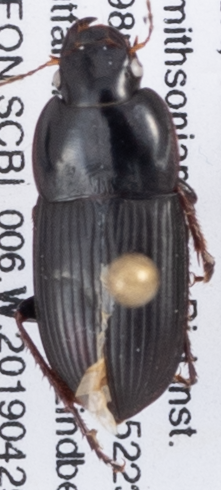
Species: Anisodactylus ovularis
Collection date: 2019-04-25
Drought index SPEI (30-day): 0.47
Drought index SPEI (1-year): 2.09
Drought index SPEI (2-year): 2.09